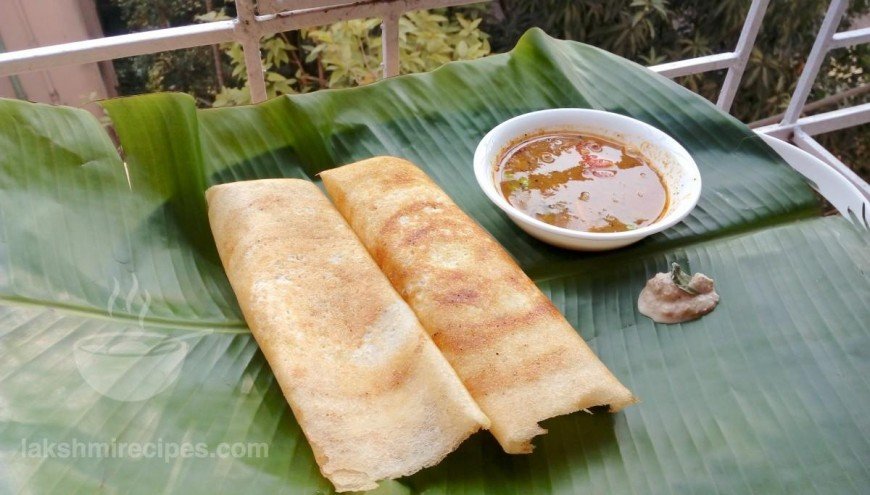
Dish: masala_dosa